Michael Shishman of Bulgaria

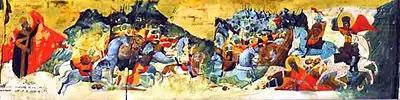
The battle of Velbazhd, a frescoe in the Visoki Dečani

The divorce with Anna Neda in 1324 worsened the relations between Bulgaria and Serbia which had been cordial since the beginning of the 14th century. Anna Neda had to leave the capital Tarnovo with her sons and sought refuge from her brother Stephen Dečanski, the king of Serbia. Dečanski, who was engaged in war against his cousin Stephen Vladislav II, was in no position to oppose Michael Shishman. The Bulgarian emperor even acknowledged his rival as King of Serbia but his help to Vladislav was insufficient. In the spring of 1324 Dečanski sent the future Serbian archbishop Danilo II to negotiate with the Bulgarian emperor in Tarnovo but his mission was inconclusive. The two countries were again on the opposite sides in the Byzantine civil war when the Bulgarians allied with Andronikos III while the Serbs supported his grandfather.